Crompton Free Library

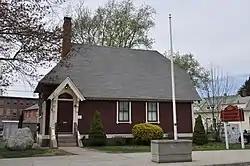

The Crompton Free Library is a historic library building in West Warwick, Rhode Island. The small single-story wood-frame building was constructed in 1876, with funding from local mill owners. It is an excellent local example of a small Stick style public structure.